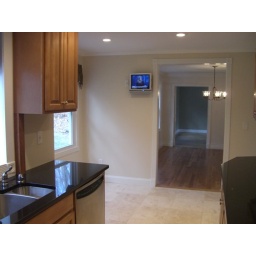
Kitchen (flat screen TV mounted in breakfast nook)